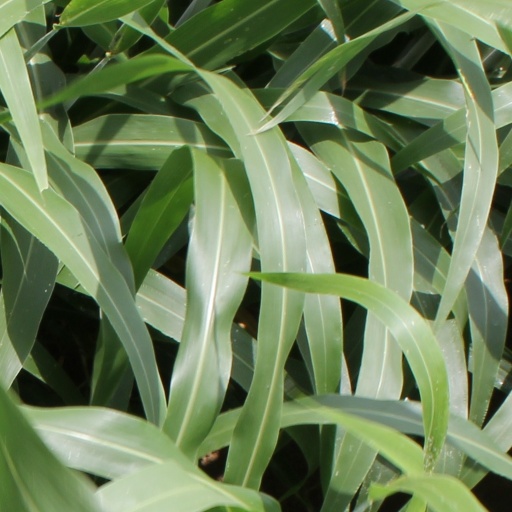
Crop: sorghum